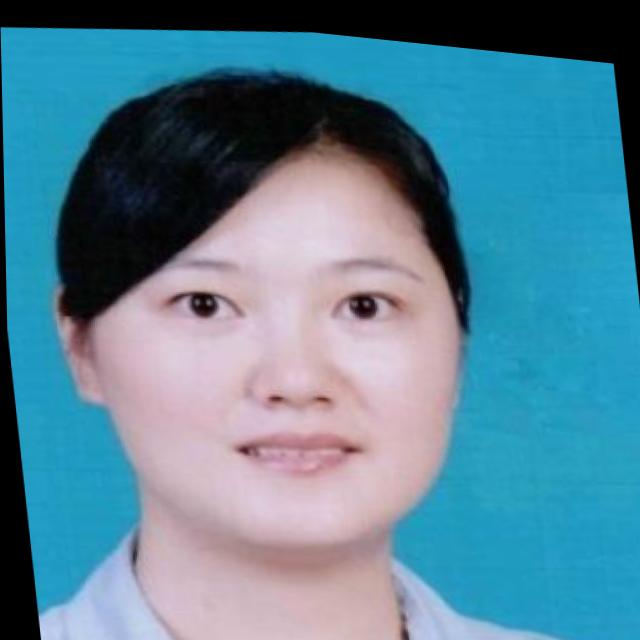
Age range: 21-44